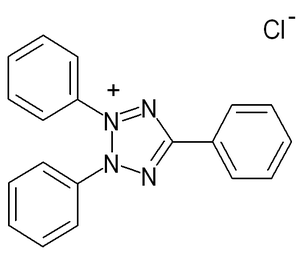
Le chlorure de triphényltétrazolium, souvent appelé chlorure de tétrazolium, est un indicateur rédox couramment utilisé en biochimie et en biologie moléculaire afin notamment de mettre en évidence la respiration cellulaire. Il s'agit d'un composé aromatique et d'un ammonium quaternaire se présentant sous la forme d'une poudre cristallisée de couleur blanche, soluble dans l'eau, l'éthanol et l'acétone, mais insoluble dans l'éther éthylique.